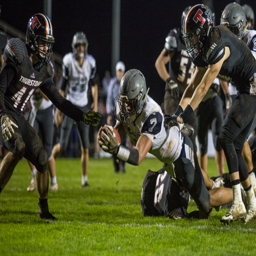
person dives into the end zone .